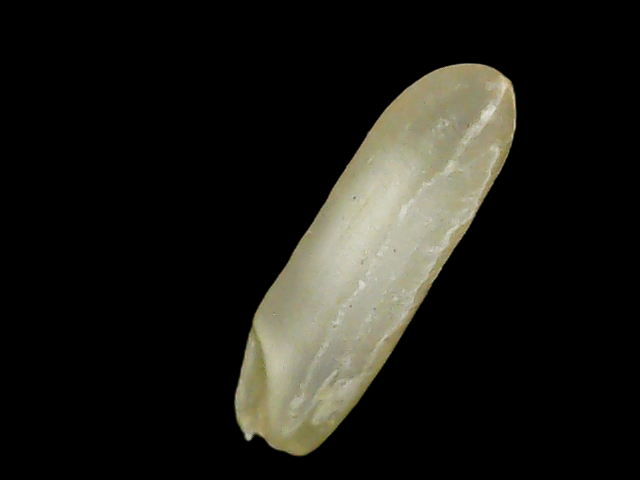
Rice variety: Binadhan21